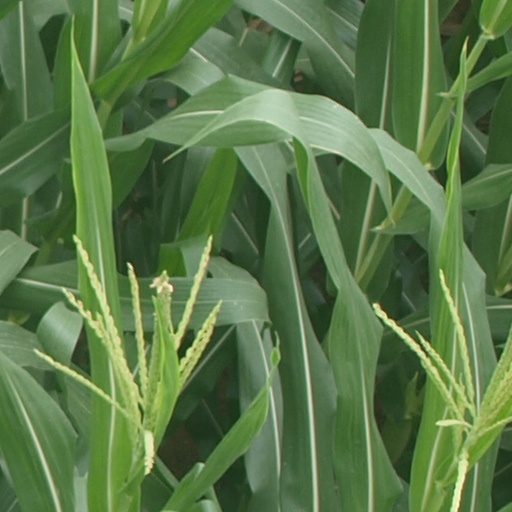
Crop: maize; corn